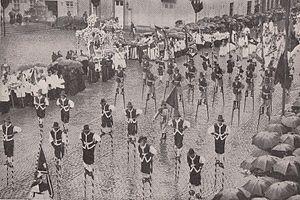
Le Patriote Illustré - 26 juillet 1936
Les échasseurs namurois sont des jouteurs sur échasses de la ville de Namur. Le terme échasseur provient du wallon namurois chacheu, qui désigne le jouteur sur échasses. Actifs depuis plus de 600 ans les échasseurs namurois sont un des plus vieux groupe d’ėchassiers du monde.